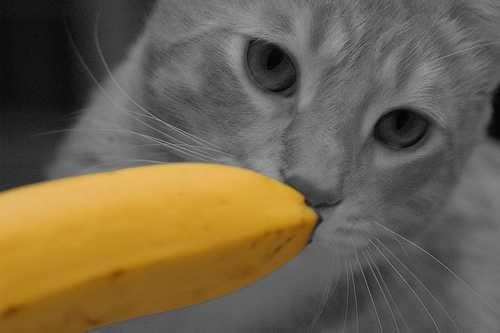
Label: Banana